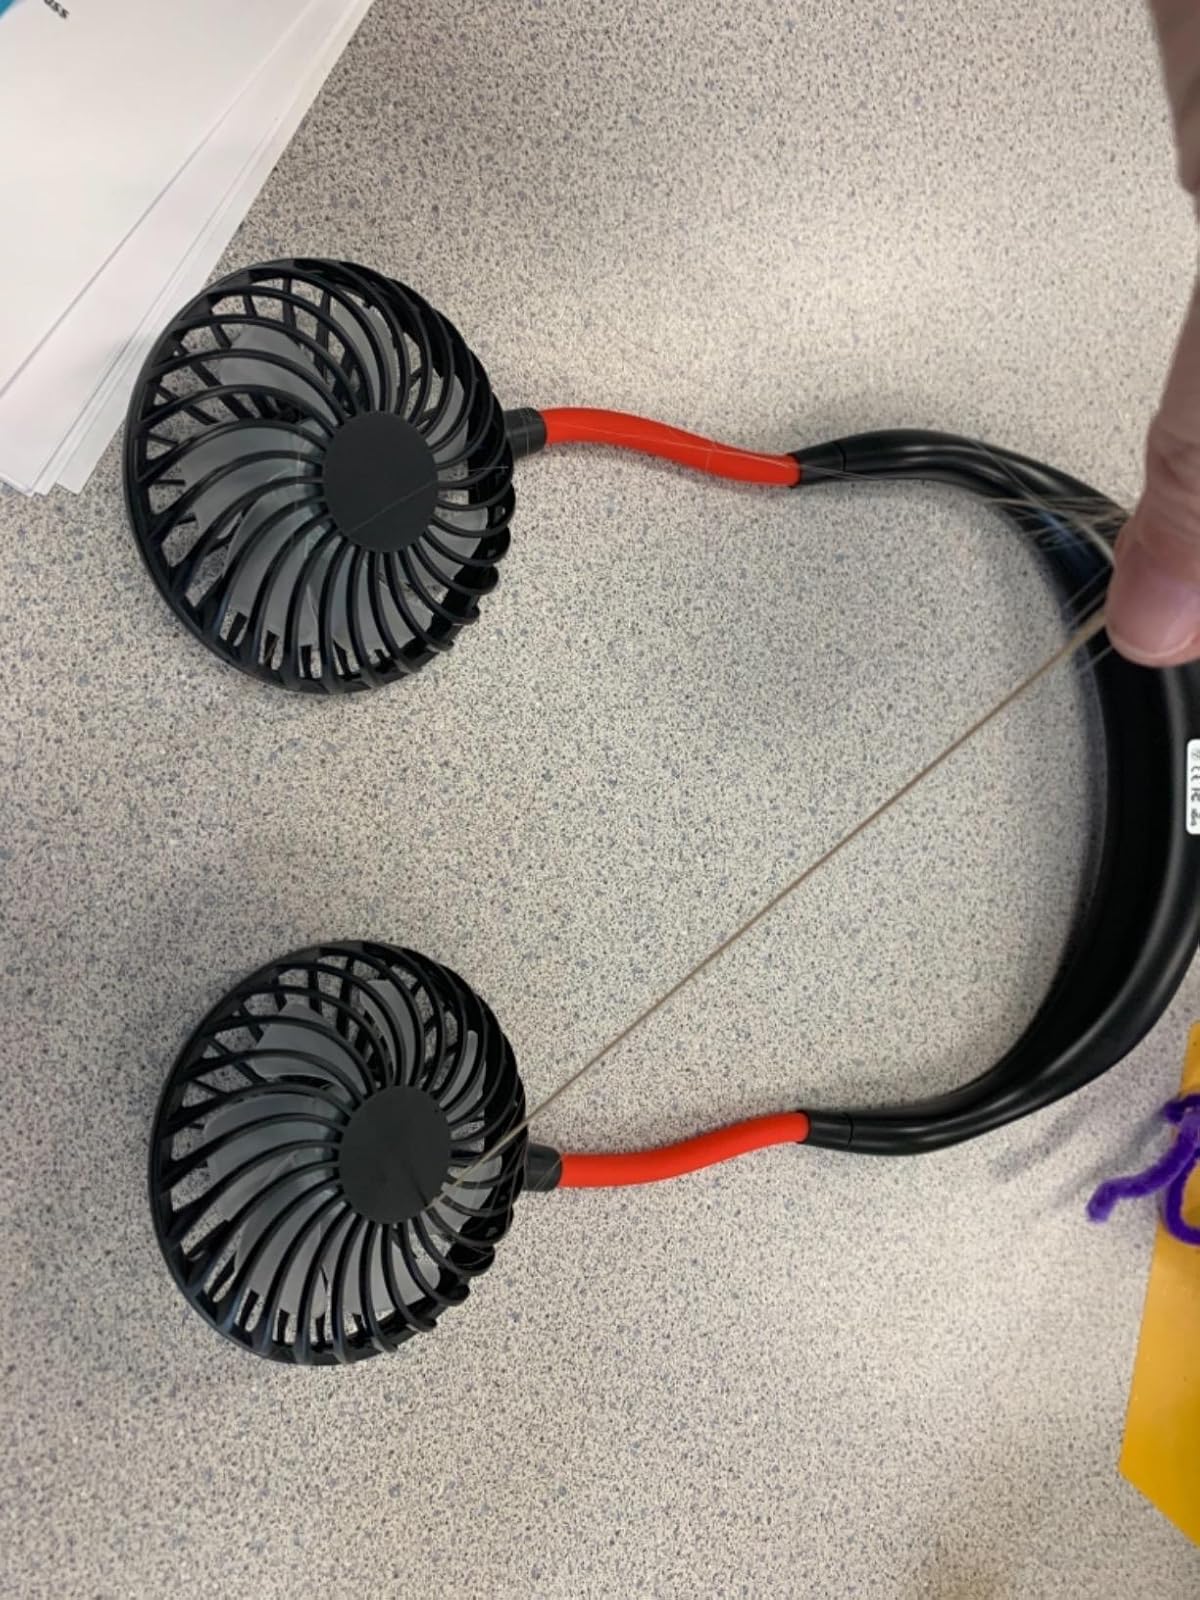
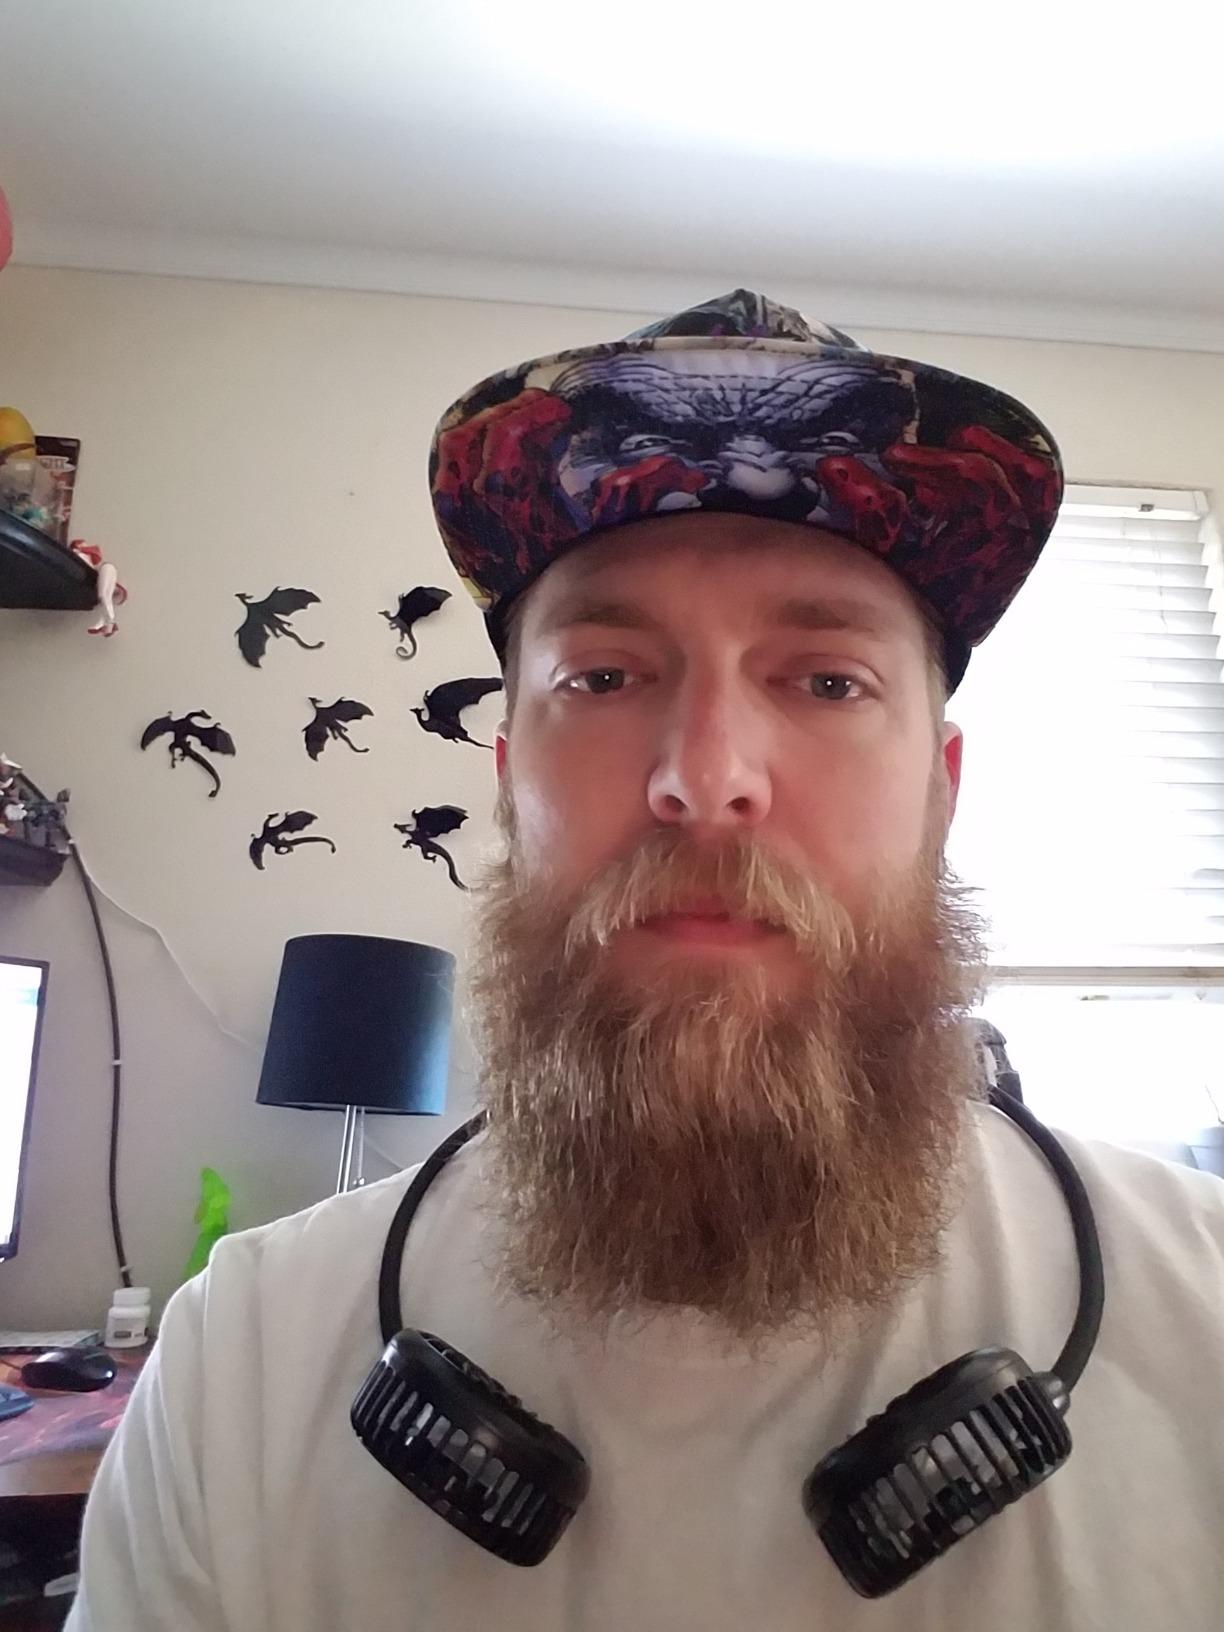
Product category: fan
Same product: no